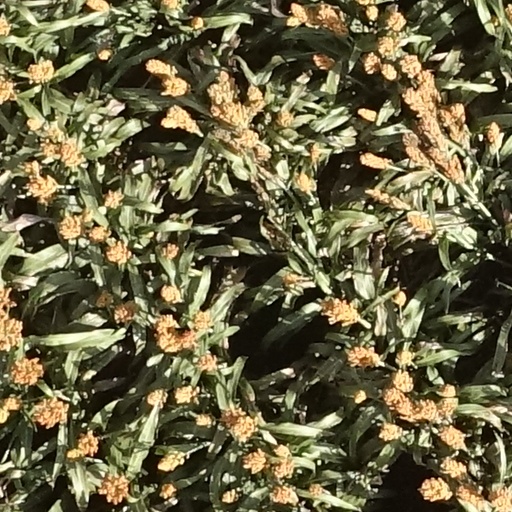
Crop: sorghum